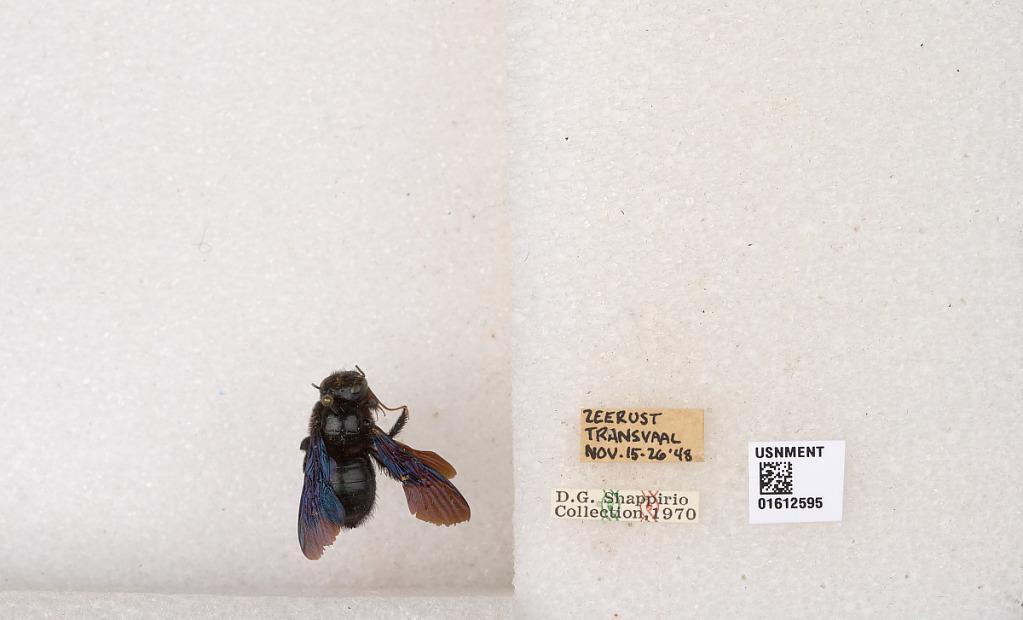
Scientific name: Xylocopa
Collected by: D. Shappirio
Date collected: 1948-11-15
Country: South Africa
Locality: Zeerust, Transvaal